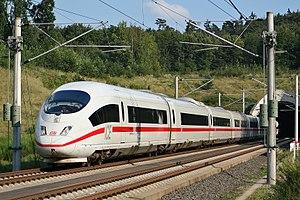
Les ICE 3 sont des rames automotrices électriques construites par Siemens AG et exploitées par la Deutsche Bahn et la Nederlandse Spoorwegen. Les premières furent mises en service en 2000. Ce sont les trains les plus rapides en Allemagne, avec une vitesse maximale théorique de 330 km/h.
La liste qui suit est une liste de trains à grande vitesse limitée aux rames roulantes conventionnelles qui ont été, sont ou seront en service commercial sous peu.